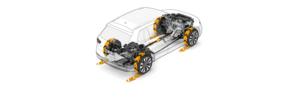
4Motion est une marque déposée du groupe allemand Volkswagen AG. Elle est utilisée pour nommer les systèmes de transmission intégrale utilisés exclusivement sur les automobiles de marque Volkswagen, quel que soit le système.